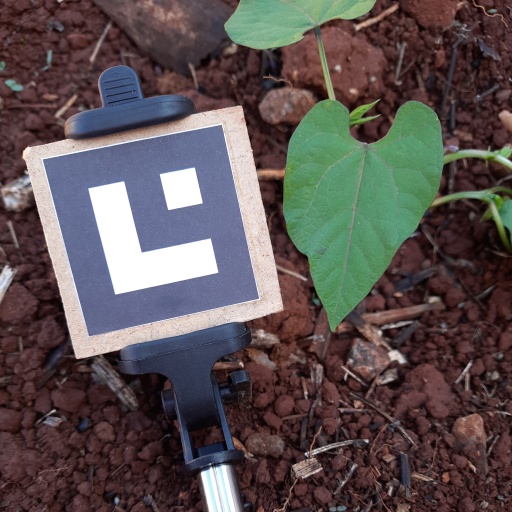
Observations: wavy surface, no eating holes, under shade